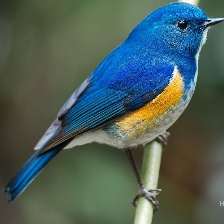
Species: HIMALAYAN BLUETAIL
Scientific name: TARSIGER RUFILATUS